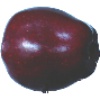
Label: red_delicious_apple